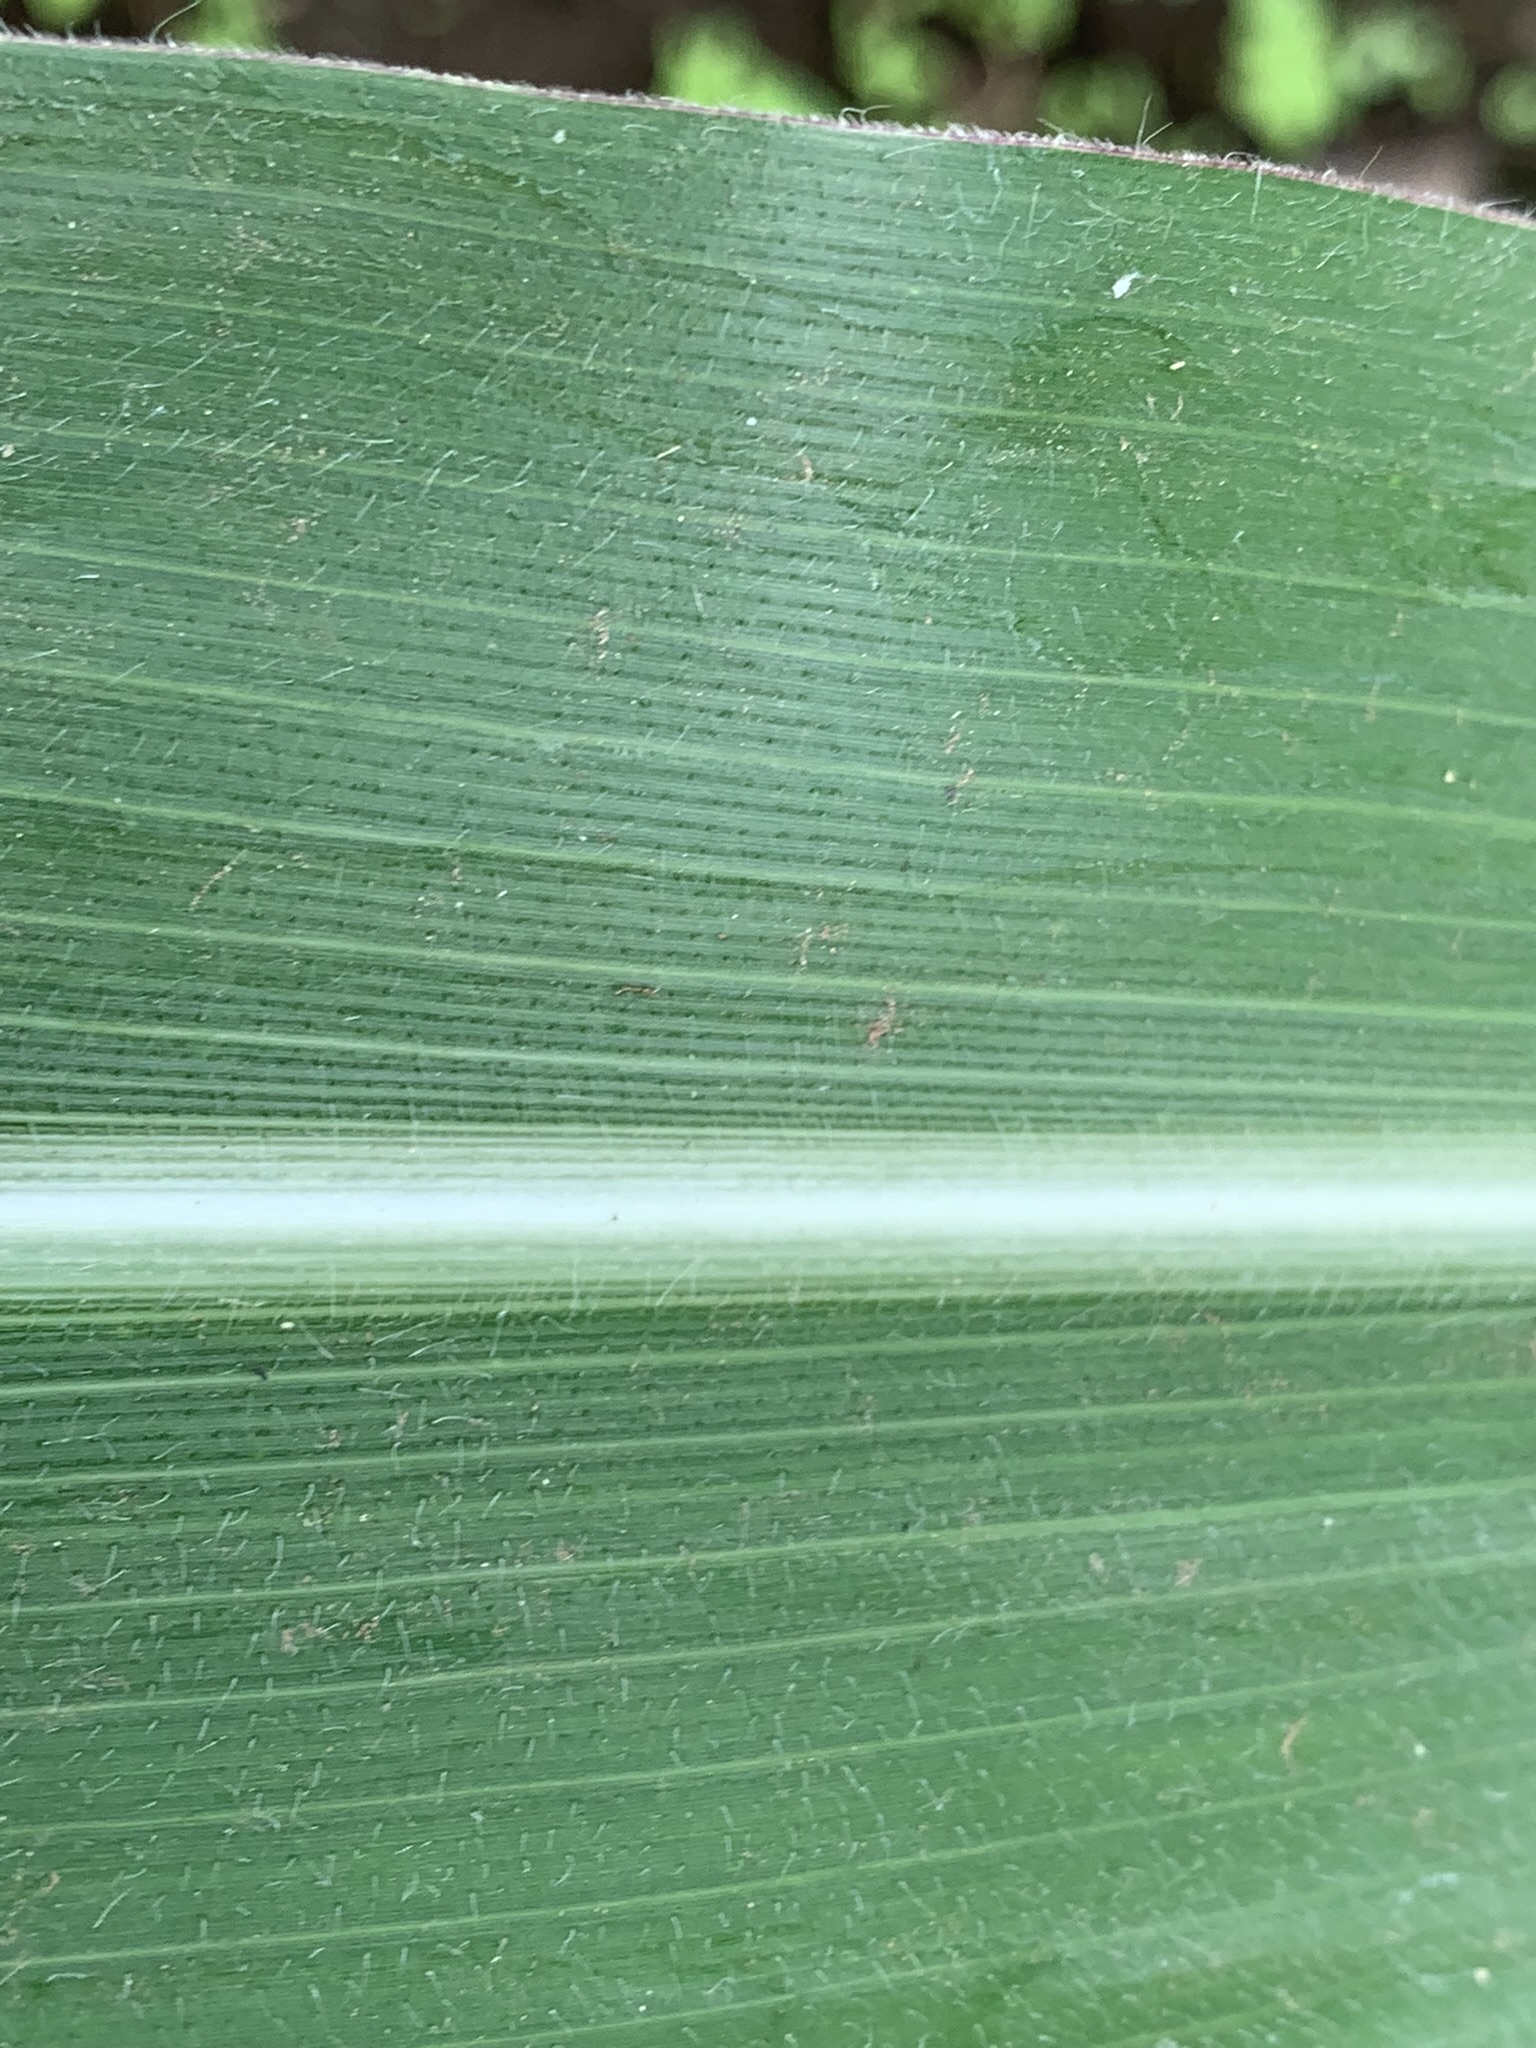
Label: Healthy